MIM-104 Patriot

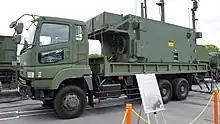
An AN/MSQ-132 ECS vehicle of a Japanese Patriot unit

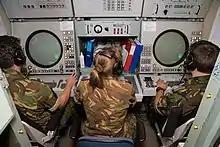
Operator stations (pre-PDB 7)

The AN/MSQ-104 or AN/MSQ-132 Engagement Control Station (ECS) is the nerve center of the Patriot firing battery, costing approximately million per unit. The ECS consists of a shelter mounted on the bed of an M927 5-Ton Cargo Truck or on the bed of a Light Medium Tactical Vehicle (LMTV) cargo truck. The main subcomponents of the ECS are the Weapons Control Computer (WCC), the Data Link Terminal (DLT), the UHF communications array, the Routing Logic Radio Interface Unit (RLRIU), and the two-person stations that serve as the system's human machine interface. The ECS is air conditioned, pressurized (to resist chemical/biological attack), and shielded against electromagnetic pulse (EMP) or other such electromagnetic interference. The ECS also contains several SINCGARS radios to facilitate voice communications.